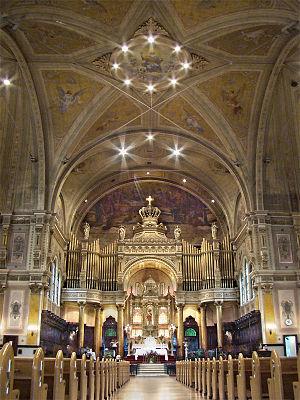
Église du Très-Saint-Nom-de-Jésus, Montréal, Québec, Canada. Un orgue Casavant surplombe le maître-autel. Par manque de fonds, cette belle église a fermé ses portes définitivement en juin 2009, malheureusement...
Casavant Frères est une maison de facteurs d'orgues québécoise fondée en 1879 par les frères Joseph-Claver et Samuel Casavant. Ces derniers sont les fils de Joseph Casavant.La maison Casavant Frères est reconnue comme l'une des cinq premières factures d'orgues au monde. Elle a réalisé près de quatre mille instruments à ce jour, installés notamment au Canada, aux États-Unis, au Japon, en Australie et au Mexique. Plusieurs instruments ont récemment été installés en Chine.
L'église du Très-Saint-Nom-de-Jésus est une église catholique située au 4215, rue Adam, dans le quartier Maisonneuve de l'arrondissement Mercier–Hochelaga-Maisonneuve à Montréal.